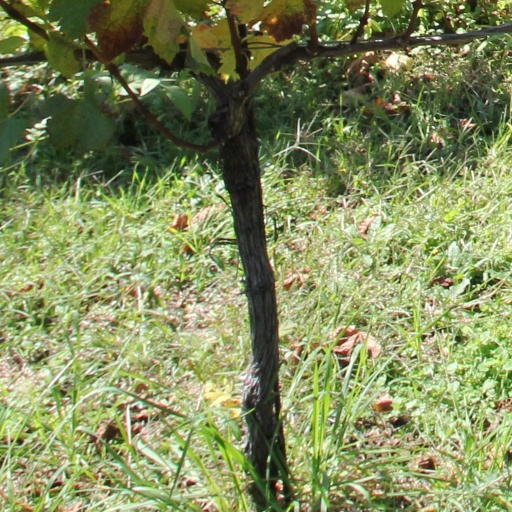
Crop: grape